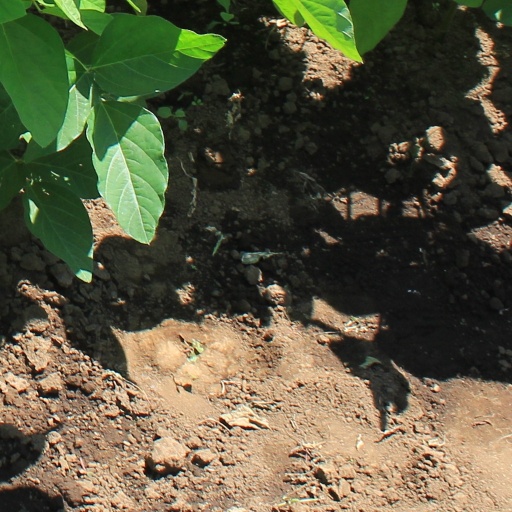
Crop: soybean